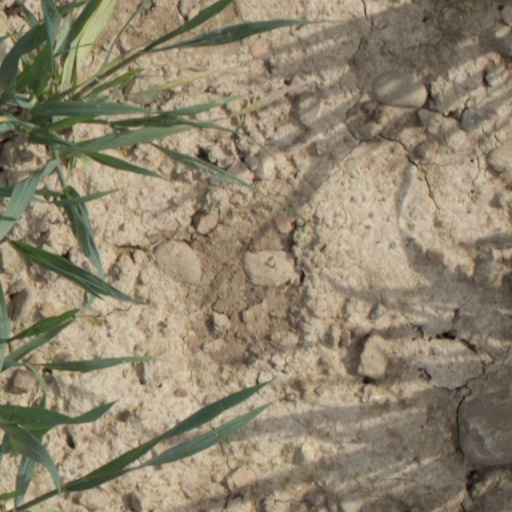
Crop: wheat